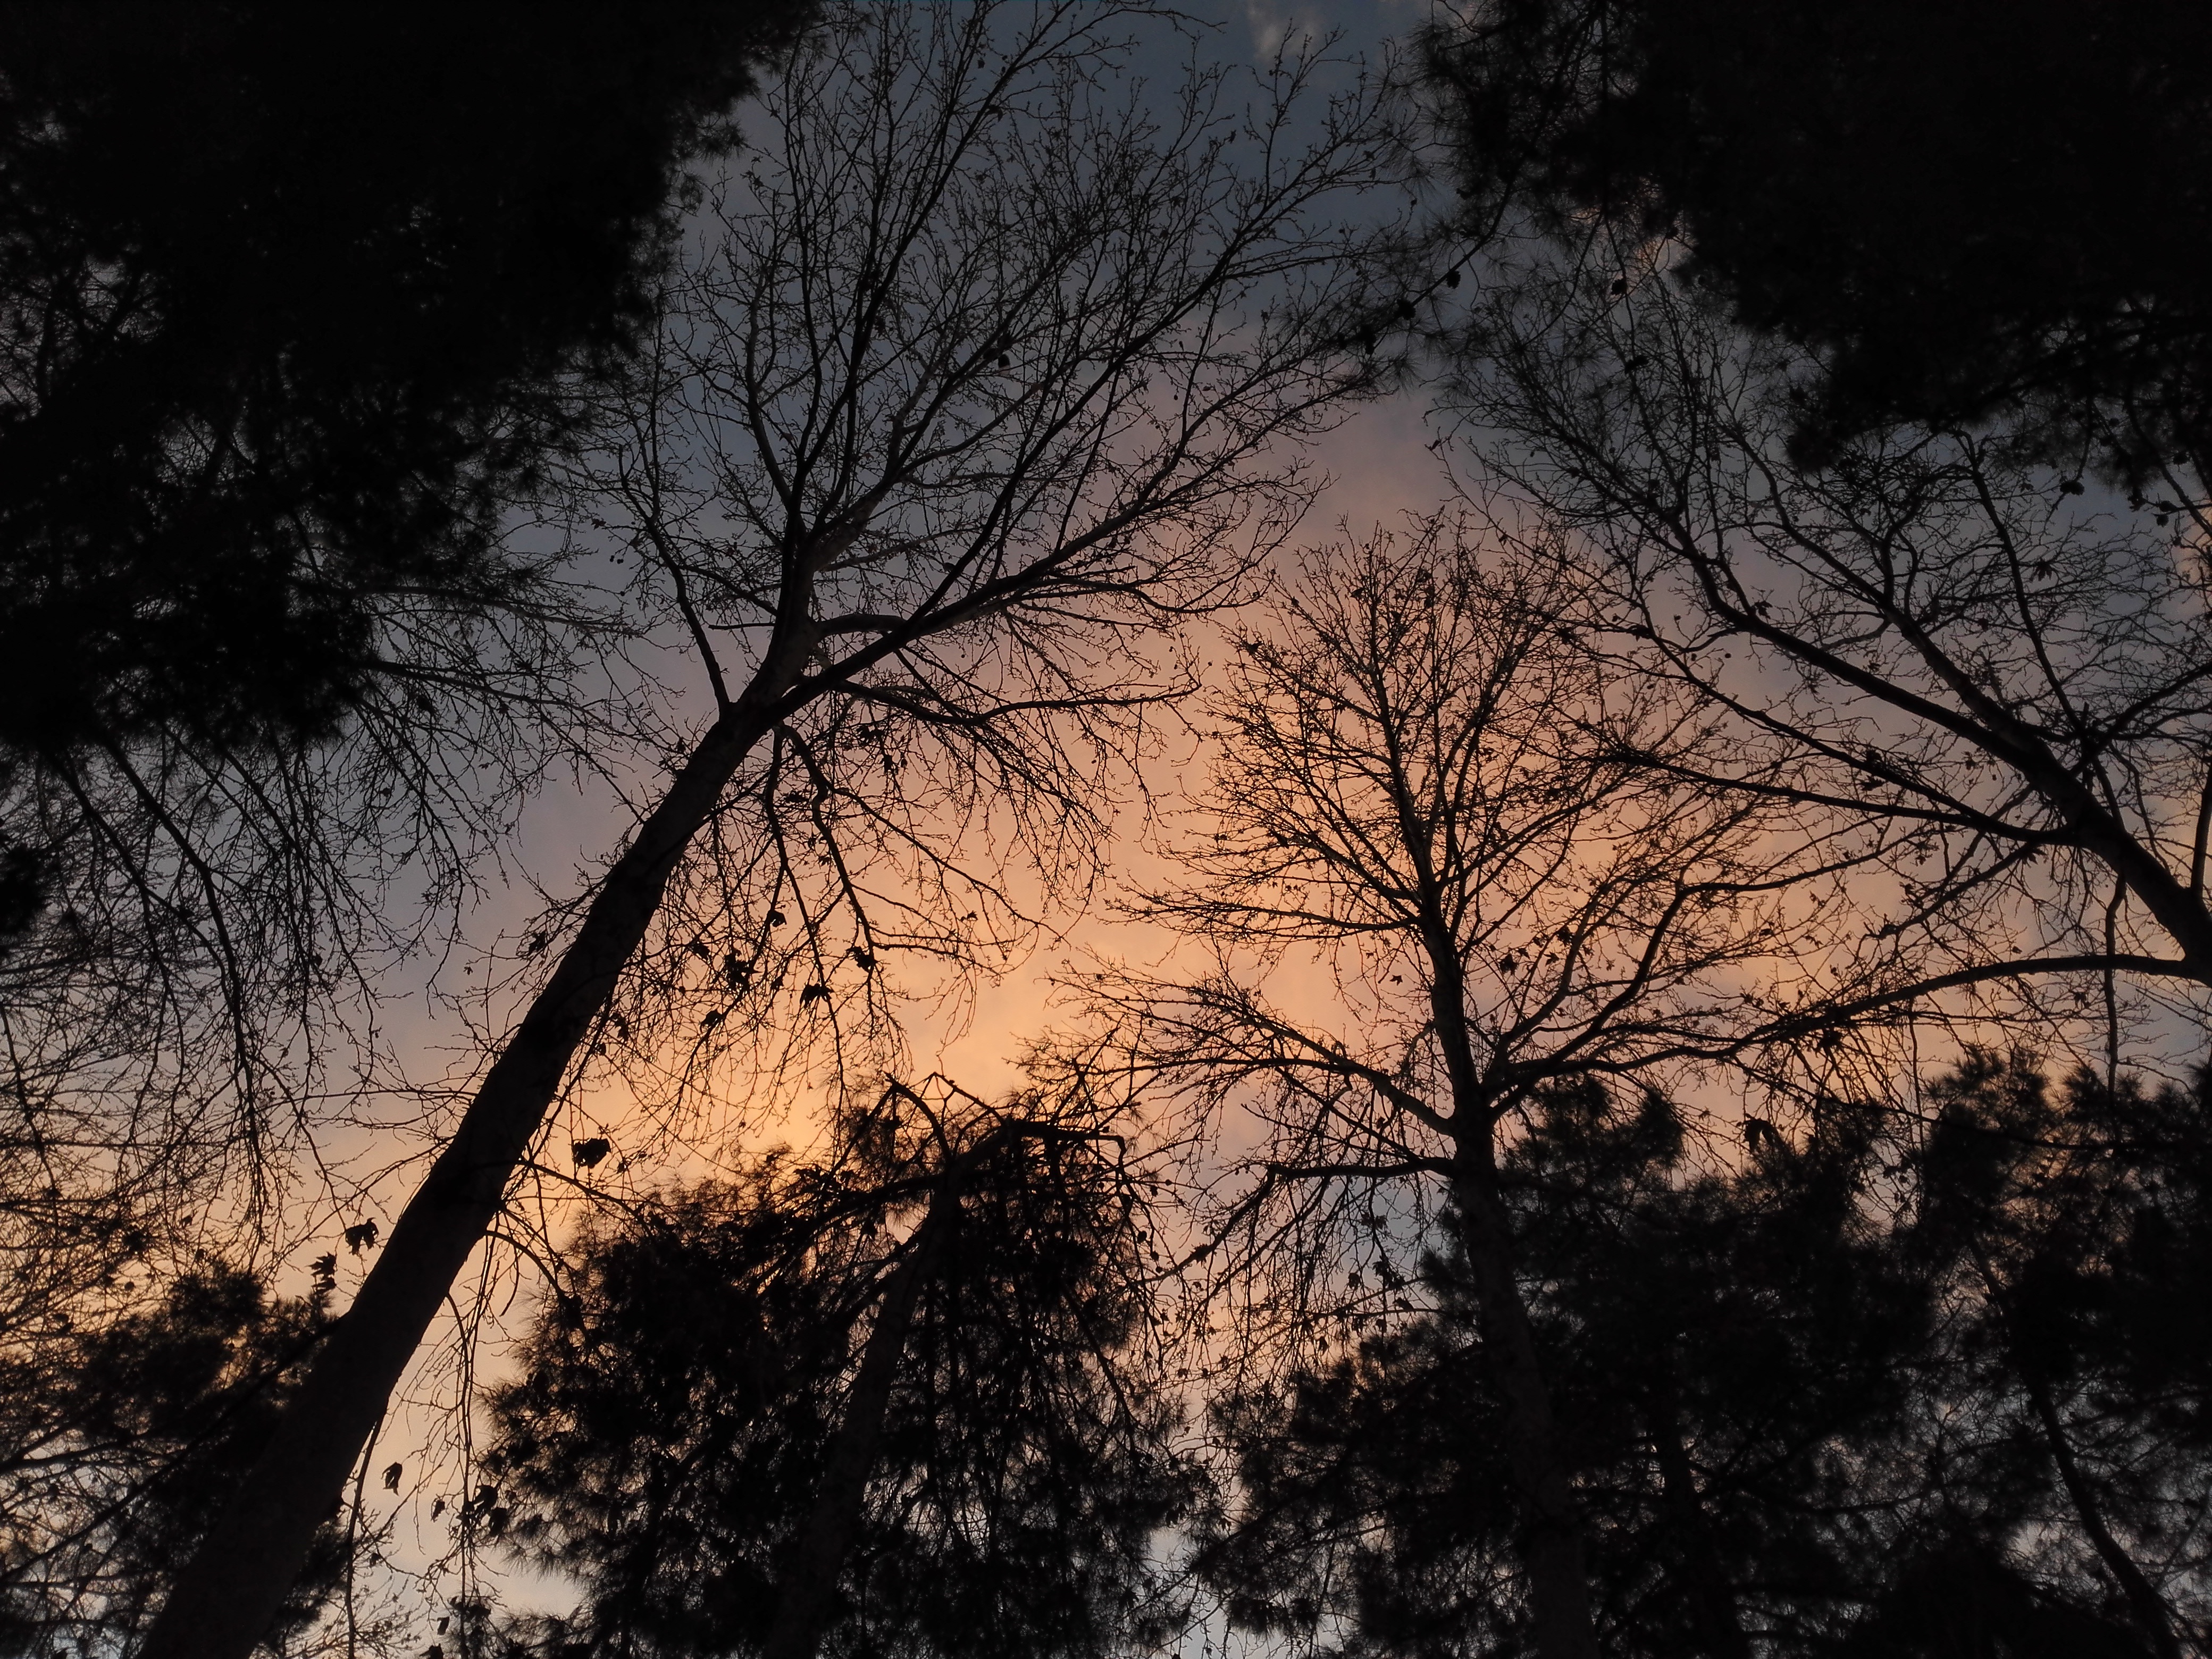
tree, nature, forest, branch, winter, cloud, plant, sky, sunrise, sunset, sunlight, morning, leaf, dawn, dusk, evening, reflection, autumn, darkness, season, atmospheric phenomenon, woody plant